Ultralight backpacking

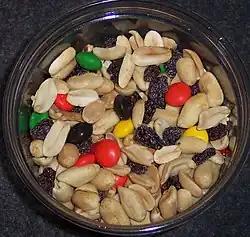
A common variety of trail mix made out of peanuts, raisins, and candy coated chocolate, around 4.8 kcal/gram

After shelter, a sleeping system, the backpack and water, food is the biggest contributor to pack weight and an area where substantial gains over traditional backpacking can be made.